Virtual camera system

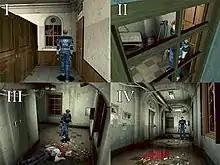
Selection of shots in "Resident Evil 2" that aim at creating tension

With a fixed camera system, the developers set the properties of the camera, such as its position, orientation or field of view, during the game creation. The camera views will not change dynamically, so the same place will always be shown under the same set of views. Games that use fixed cameras include "Grim Fandango" (1998) and the early "Resident Evil" and "God of War" games.